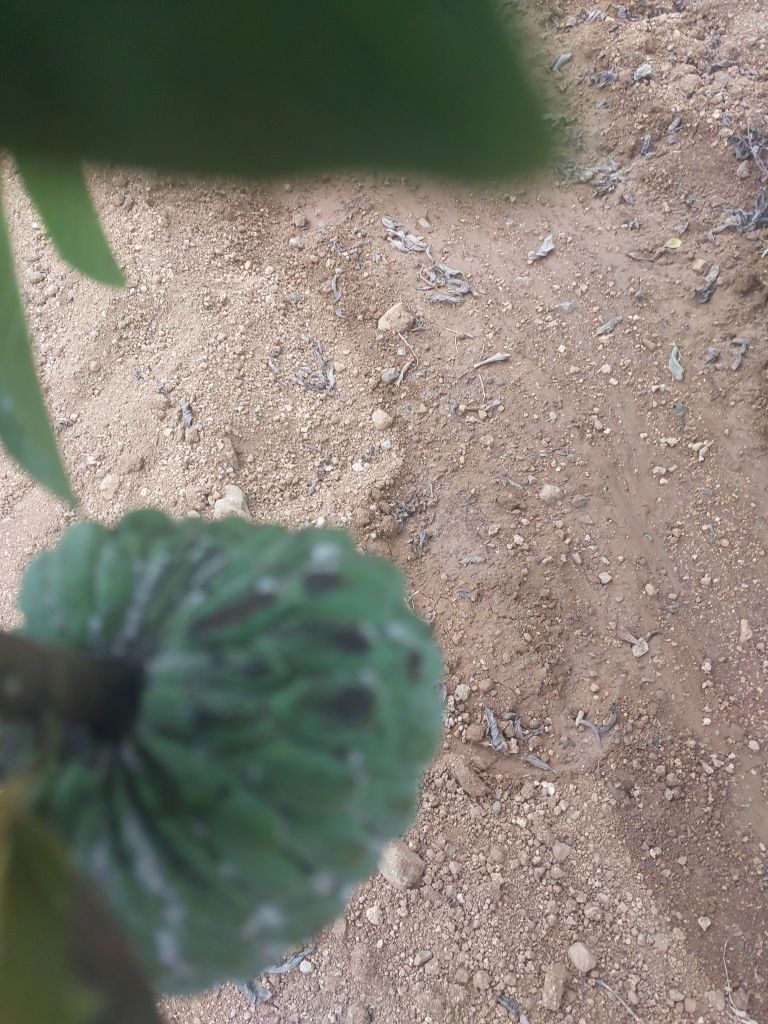
Disease label: Leaf spot on fruit